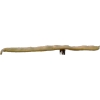
Label: bean_pod